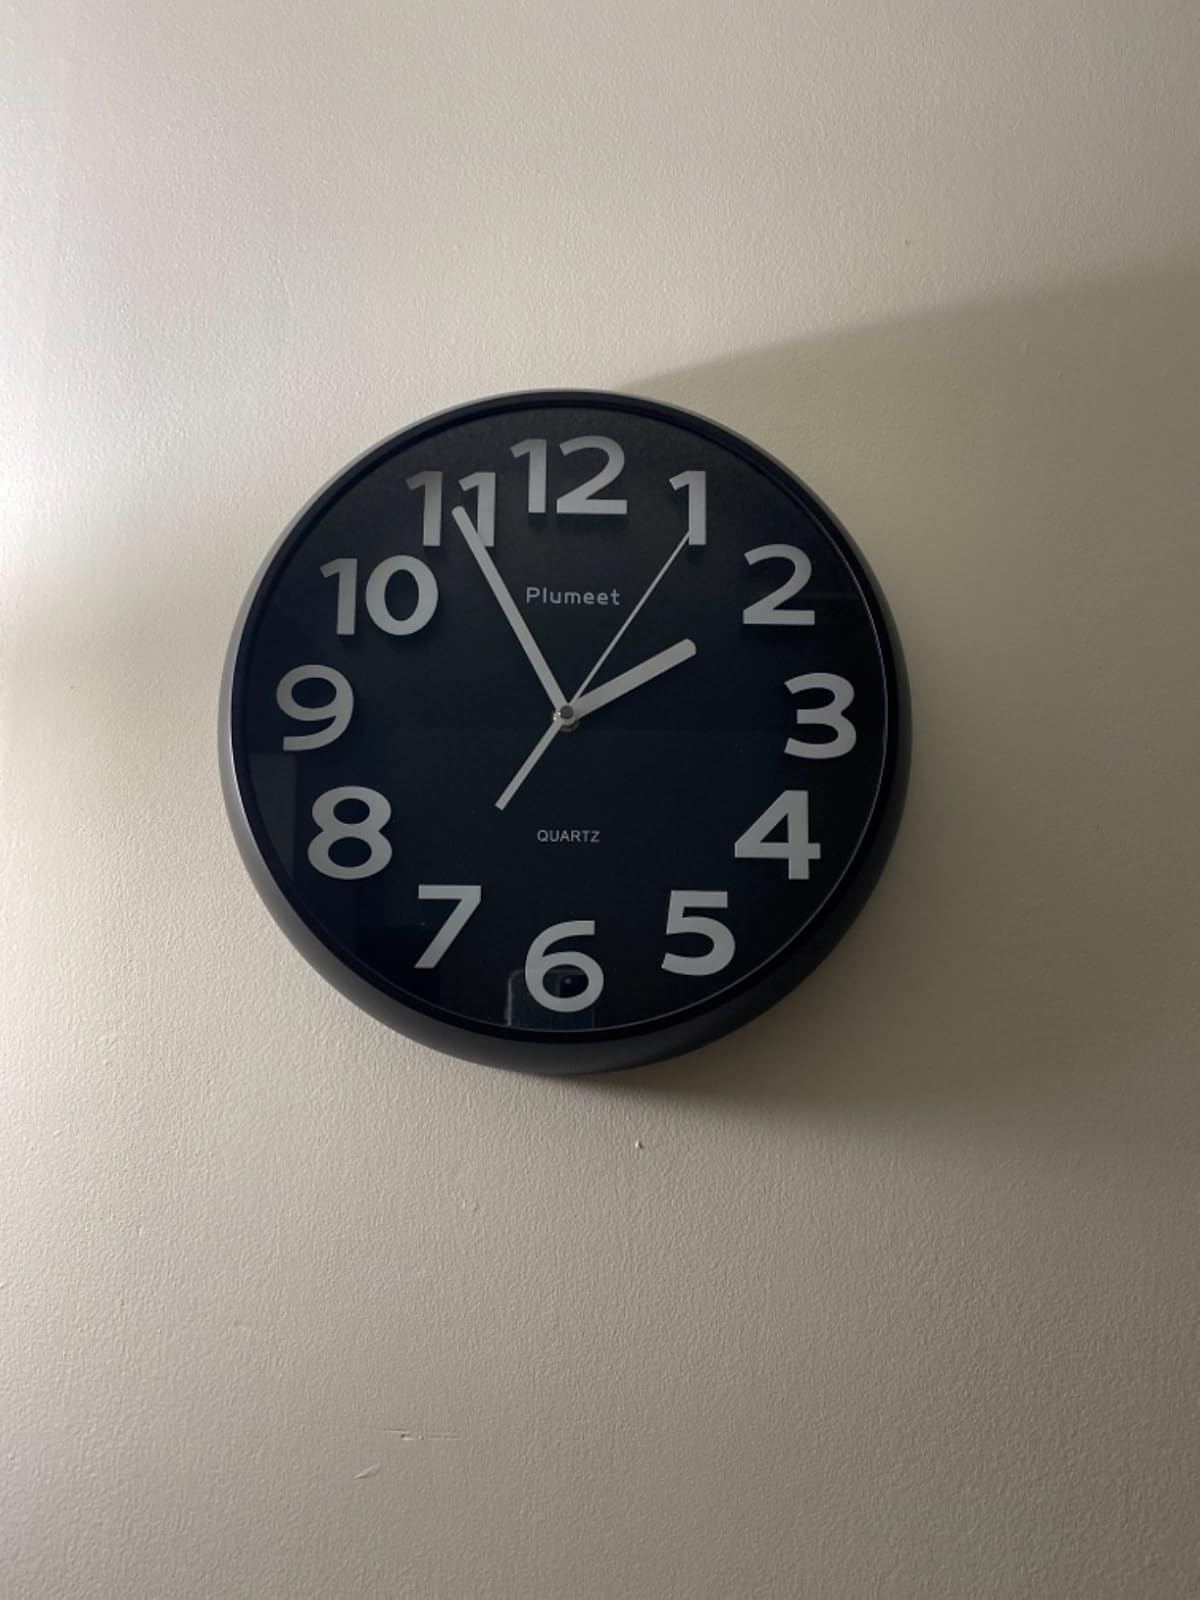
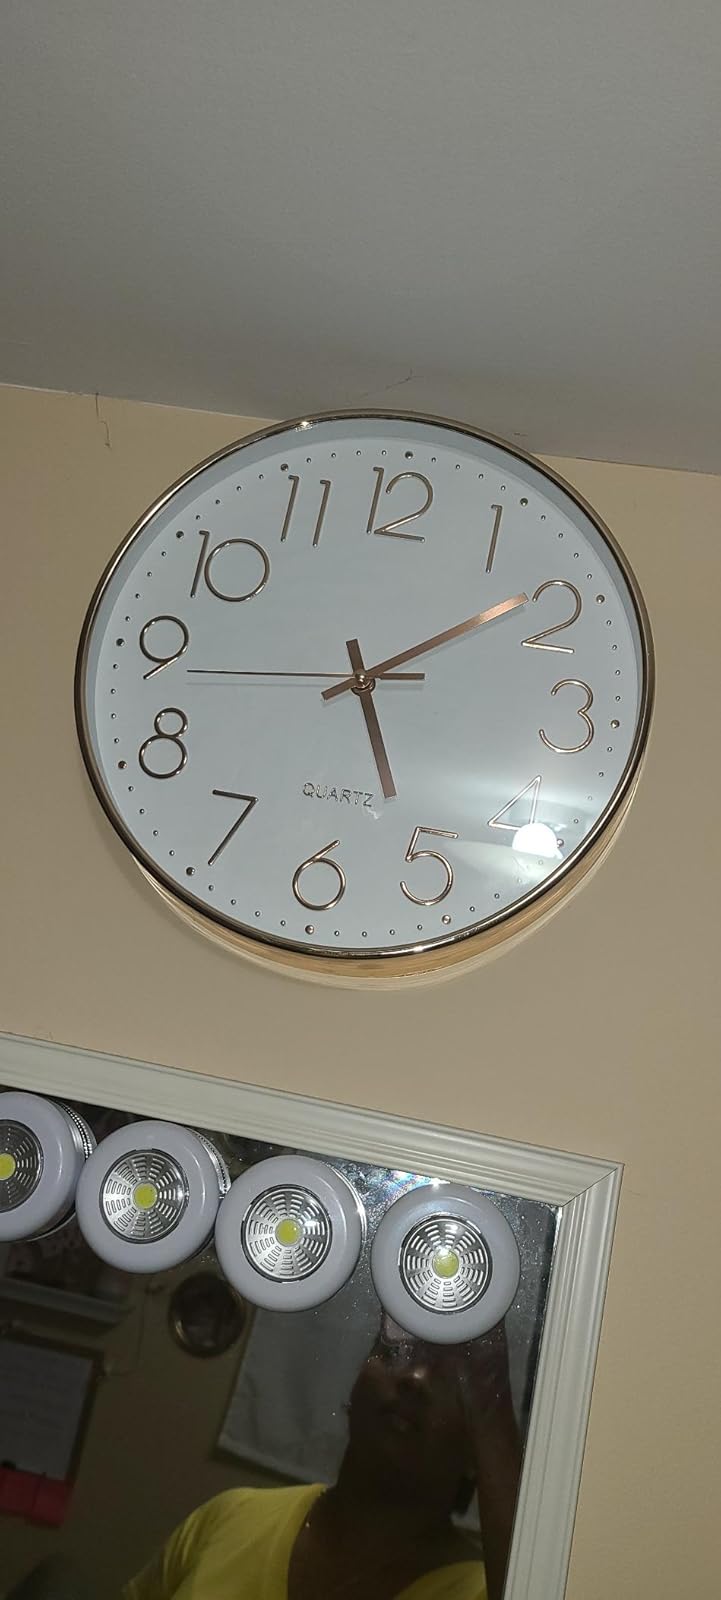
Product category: clock
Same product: no